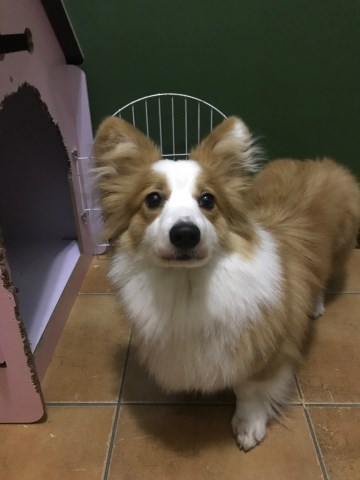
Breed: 2909-n000116-Cardigan